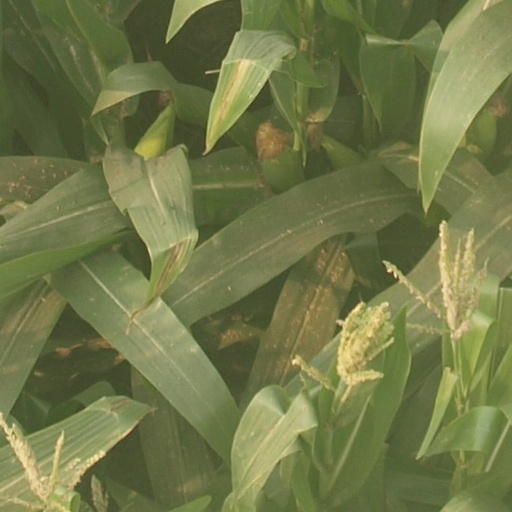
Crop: maize; corn